Donnie Allison

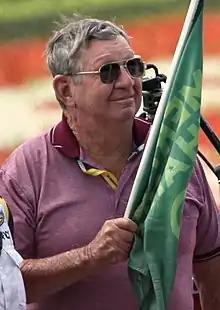
Allison at Rockingham Speedway in 2012

Donnie Allison (born September 7, 1939) is an American former driver on the NASCAR Grand National/Winston Cup circuit, who won ten times during his racing career, which spanned from 1966 to 1988. He is part of the "Alabama Gang", and is the brother of 1983 champion Bobby Allison and uncle of Davey Allison and Clifford Allison. He was inducted in the International Motorsports Hall of Fame in 2009. He was inducted into the NASCAR Hall of Fame on January 19, 2024.